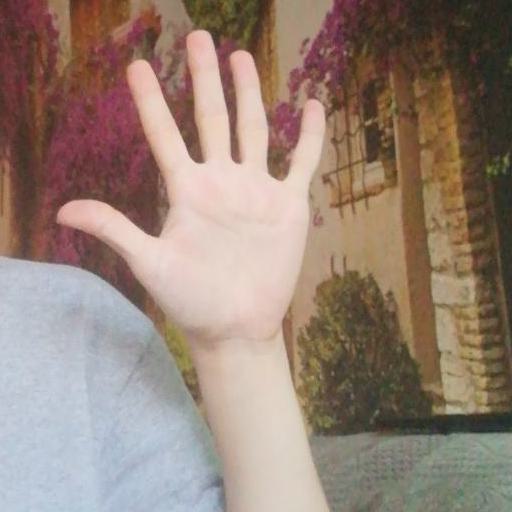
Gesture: palm